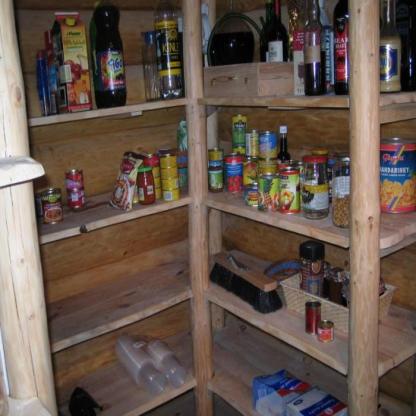
Scene: Indoor